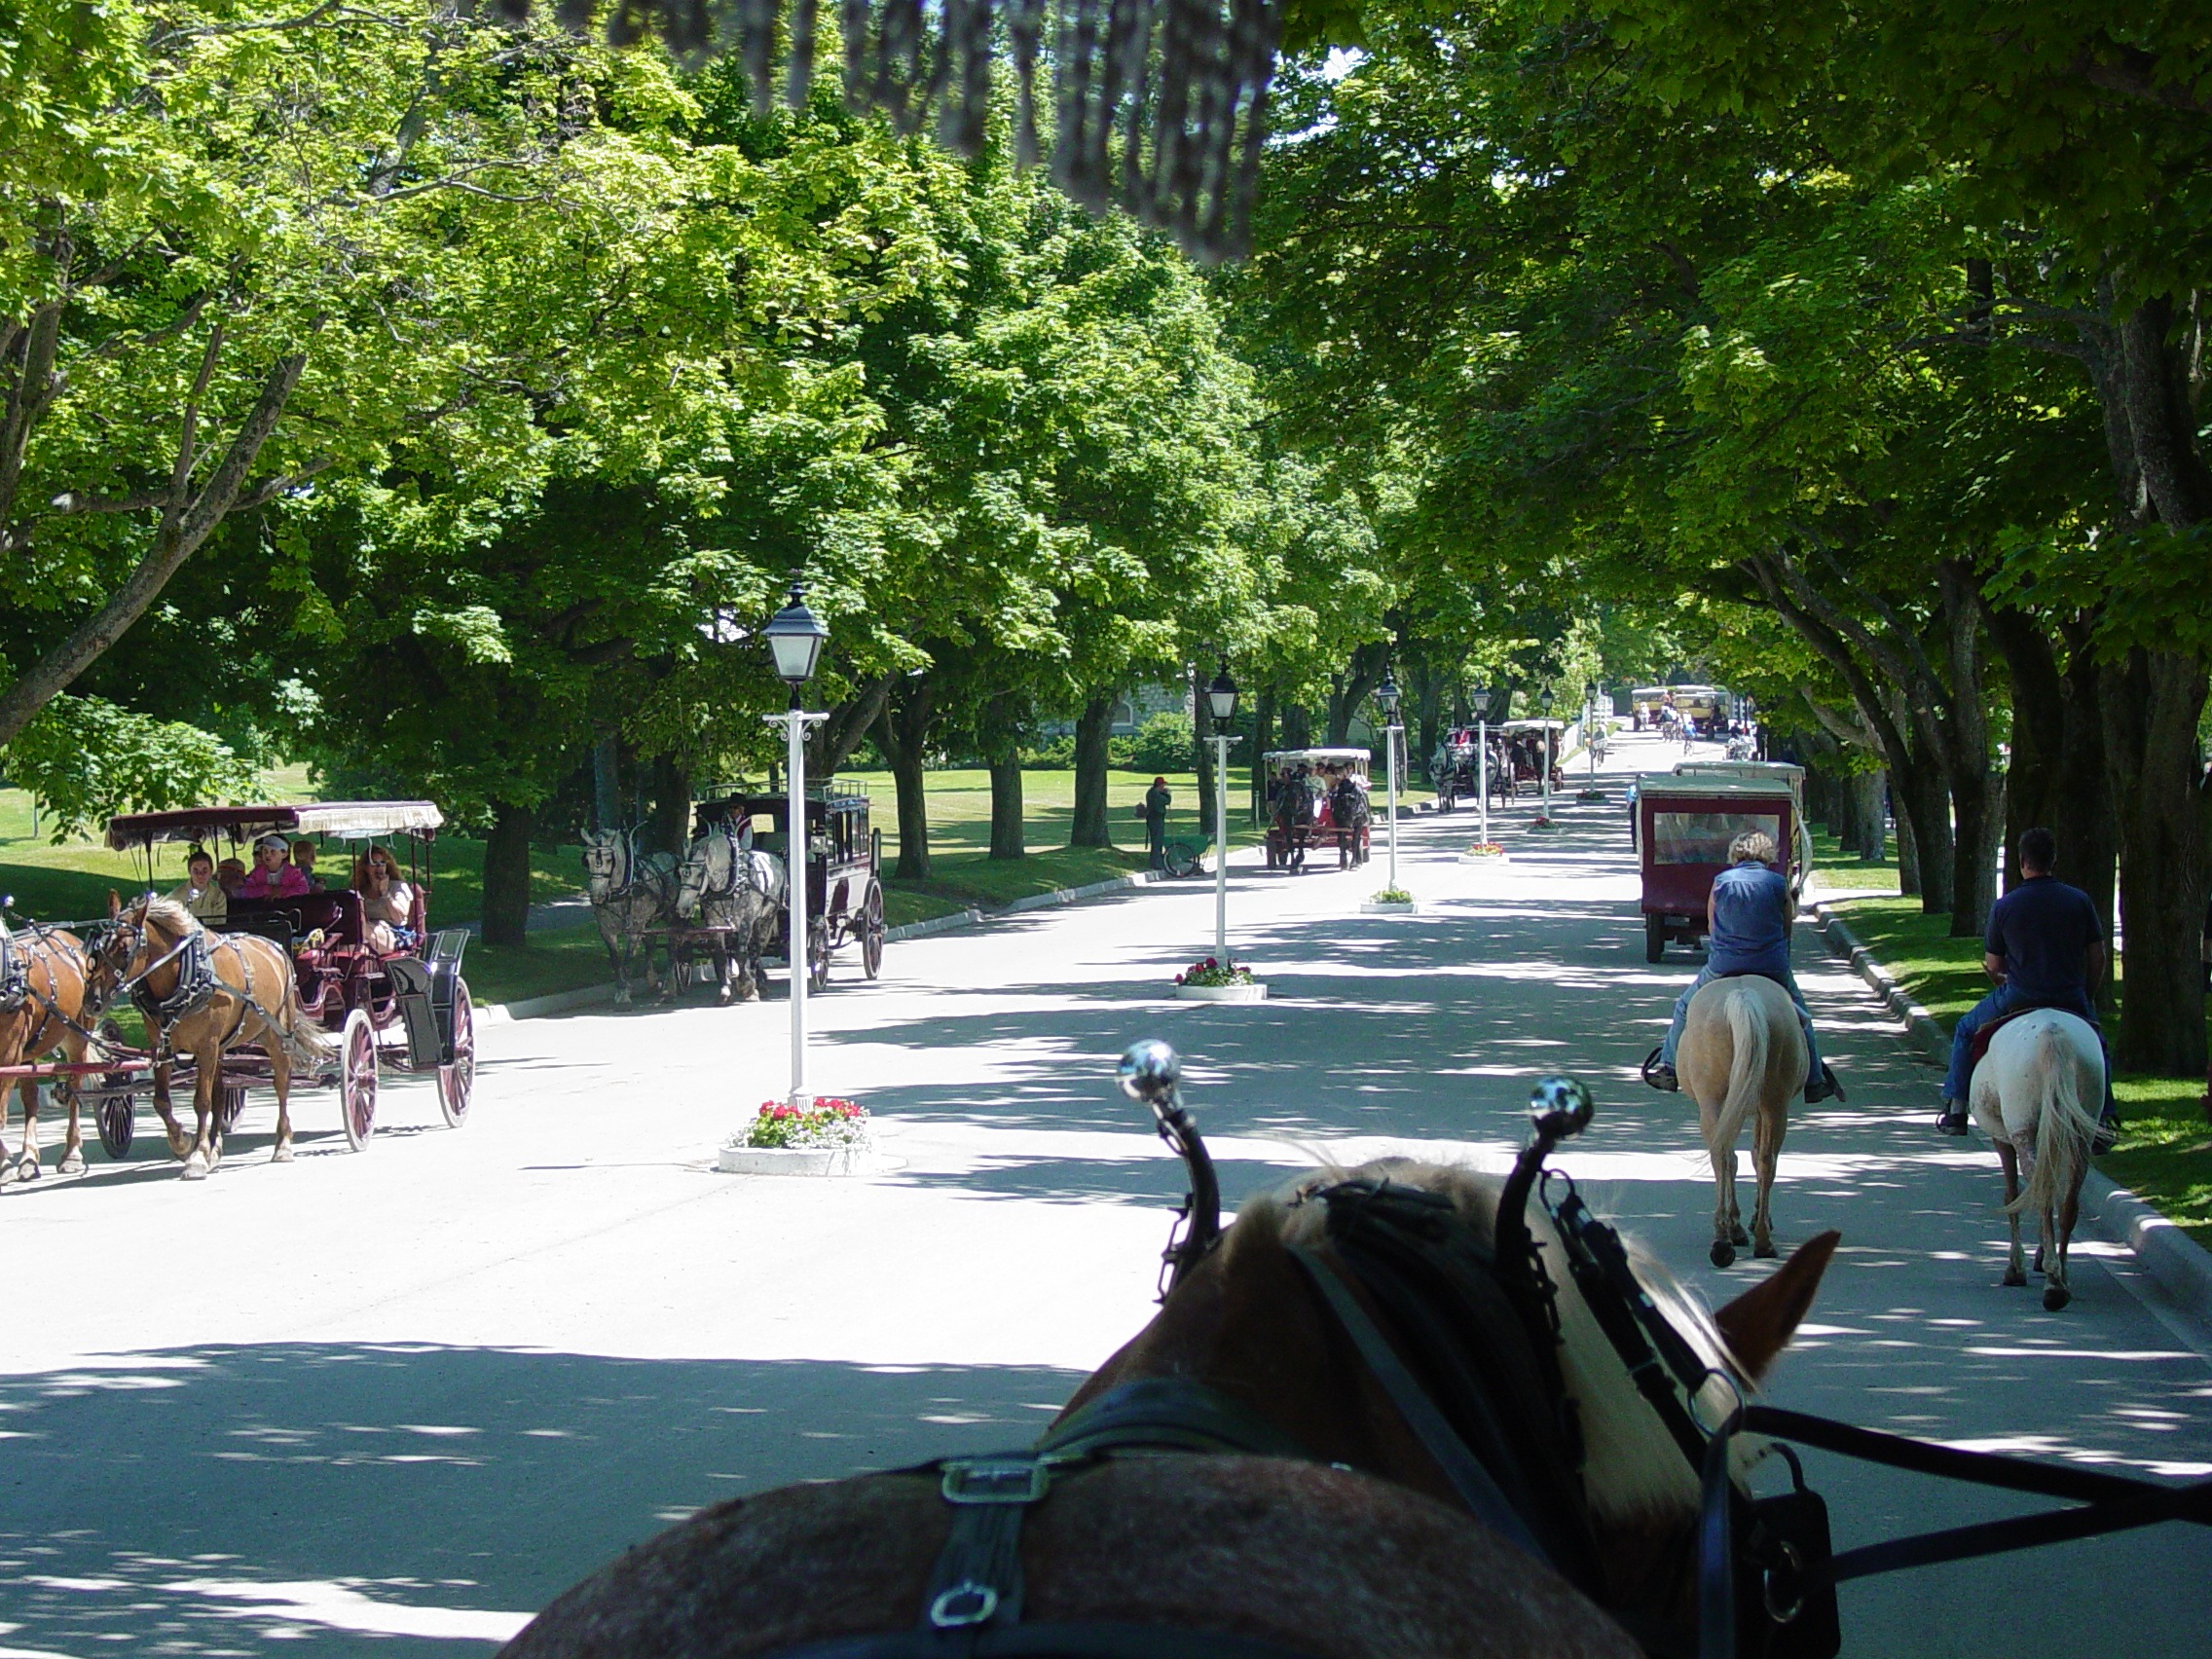
tree, water, wagon, lake, city, tourist, park, island, nostalgia, tourism, waterway, horses, carriage, michigan, visitors, horse drawn carriage, means of transport, mackinac island, carriage rides